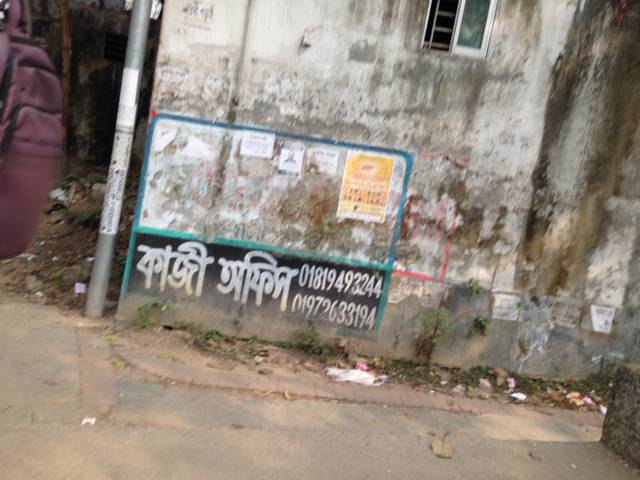
Region: Bangladesh
Coordinates: 23.753, 90.372